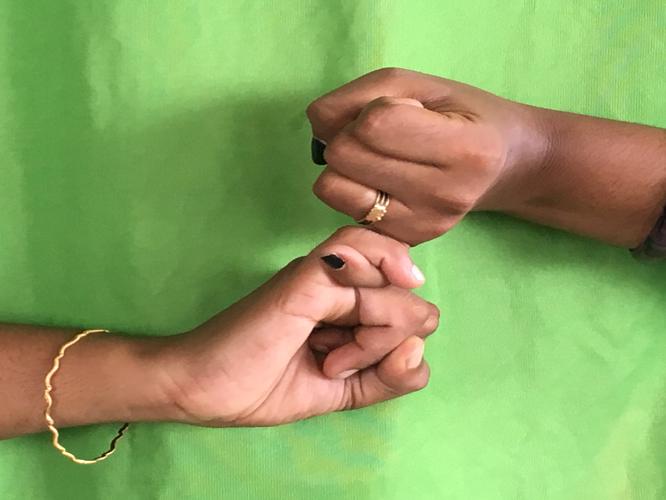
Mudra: Kilaka
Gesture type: double_hand